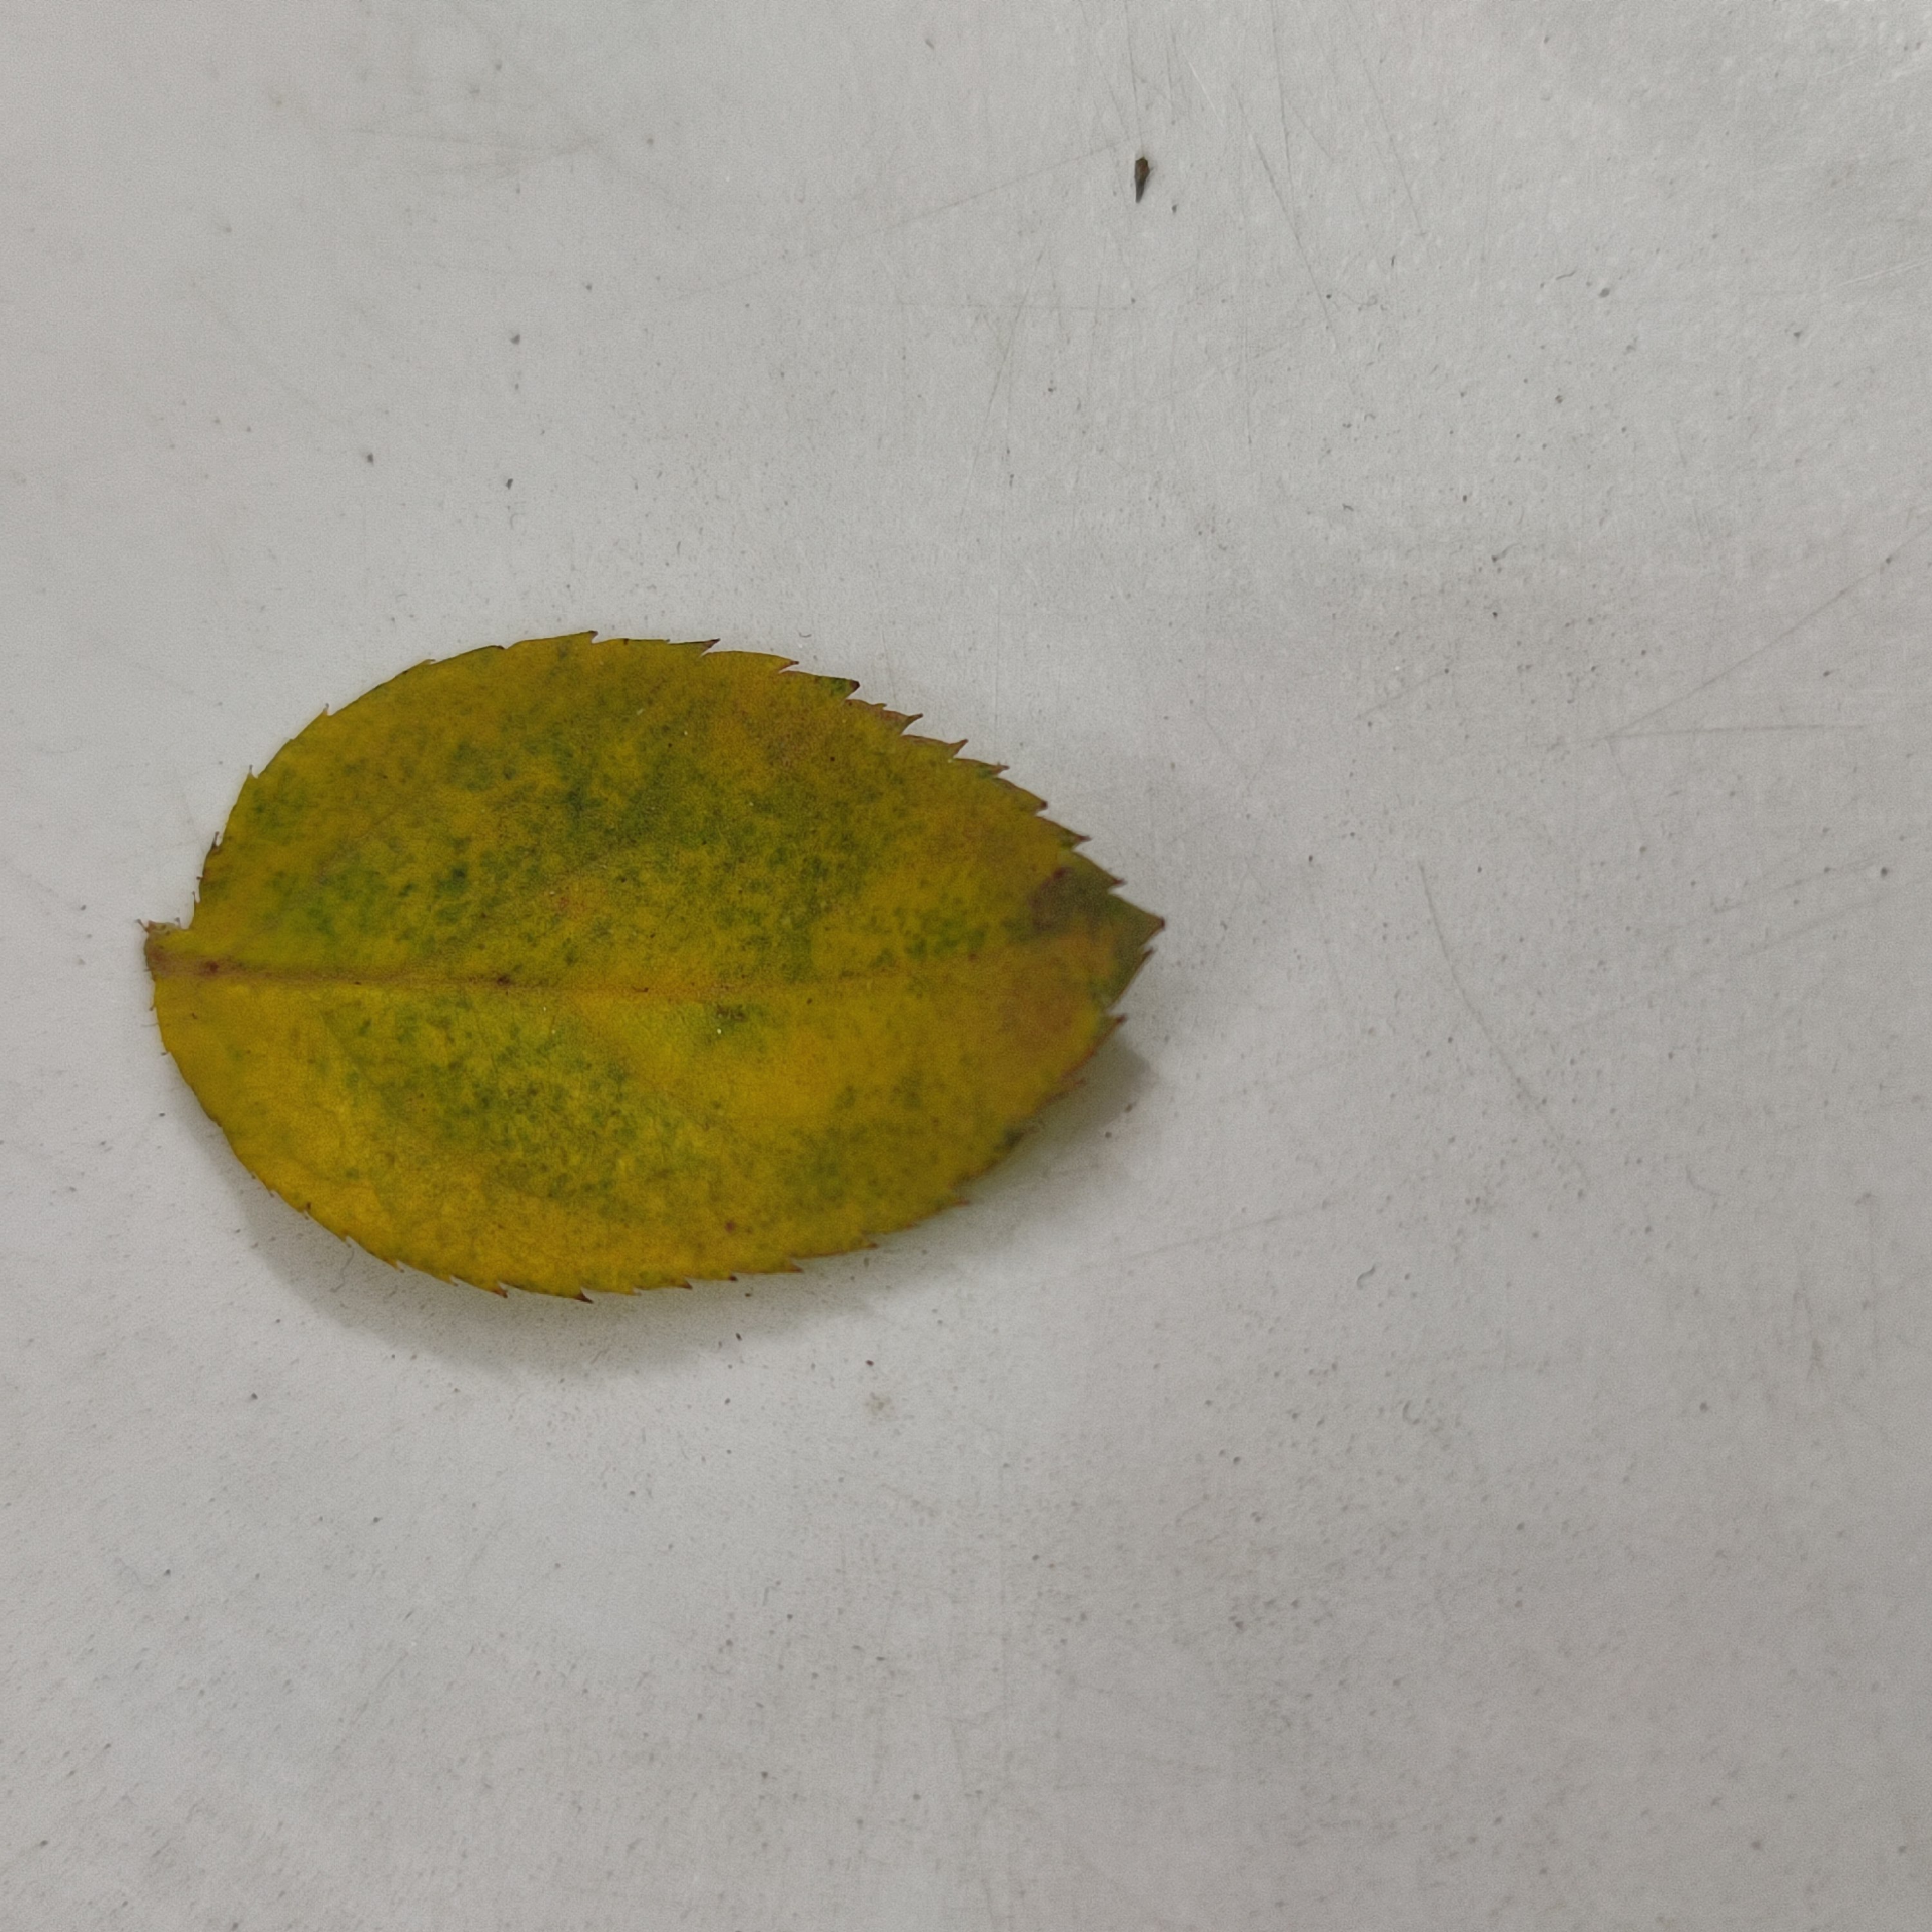
Label: Yellow Mosaic Virus